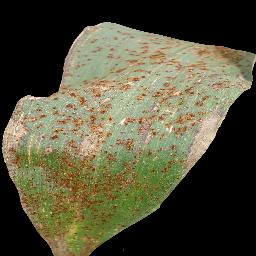
Label: Corn___Common_rust